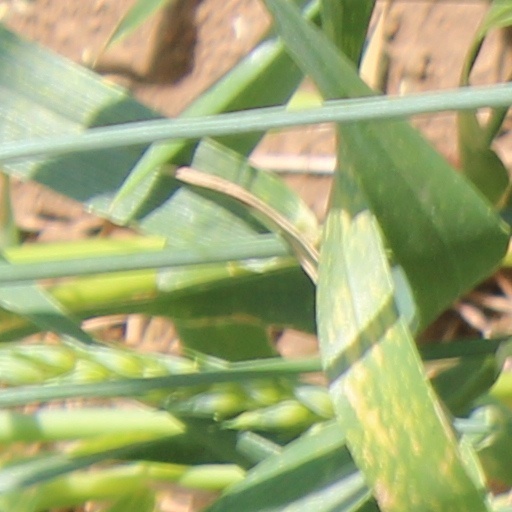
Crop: wheat